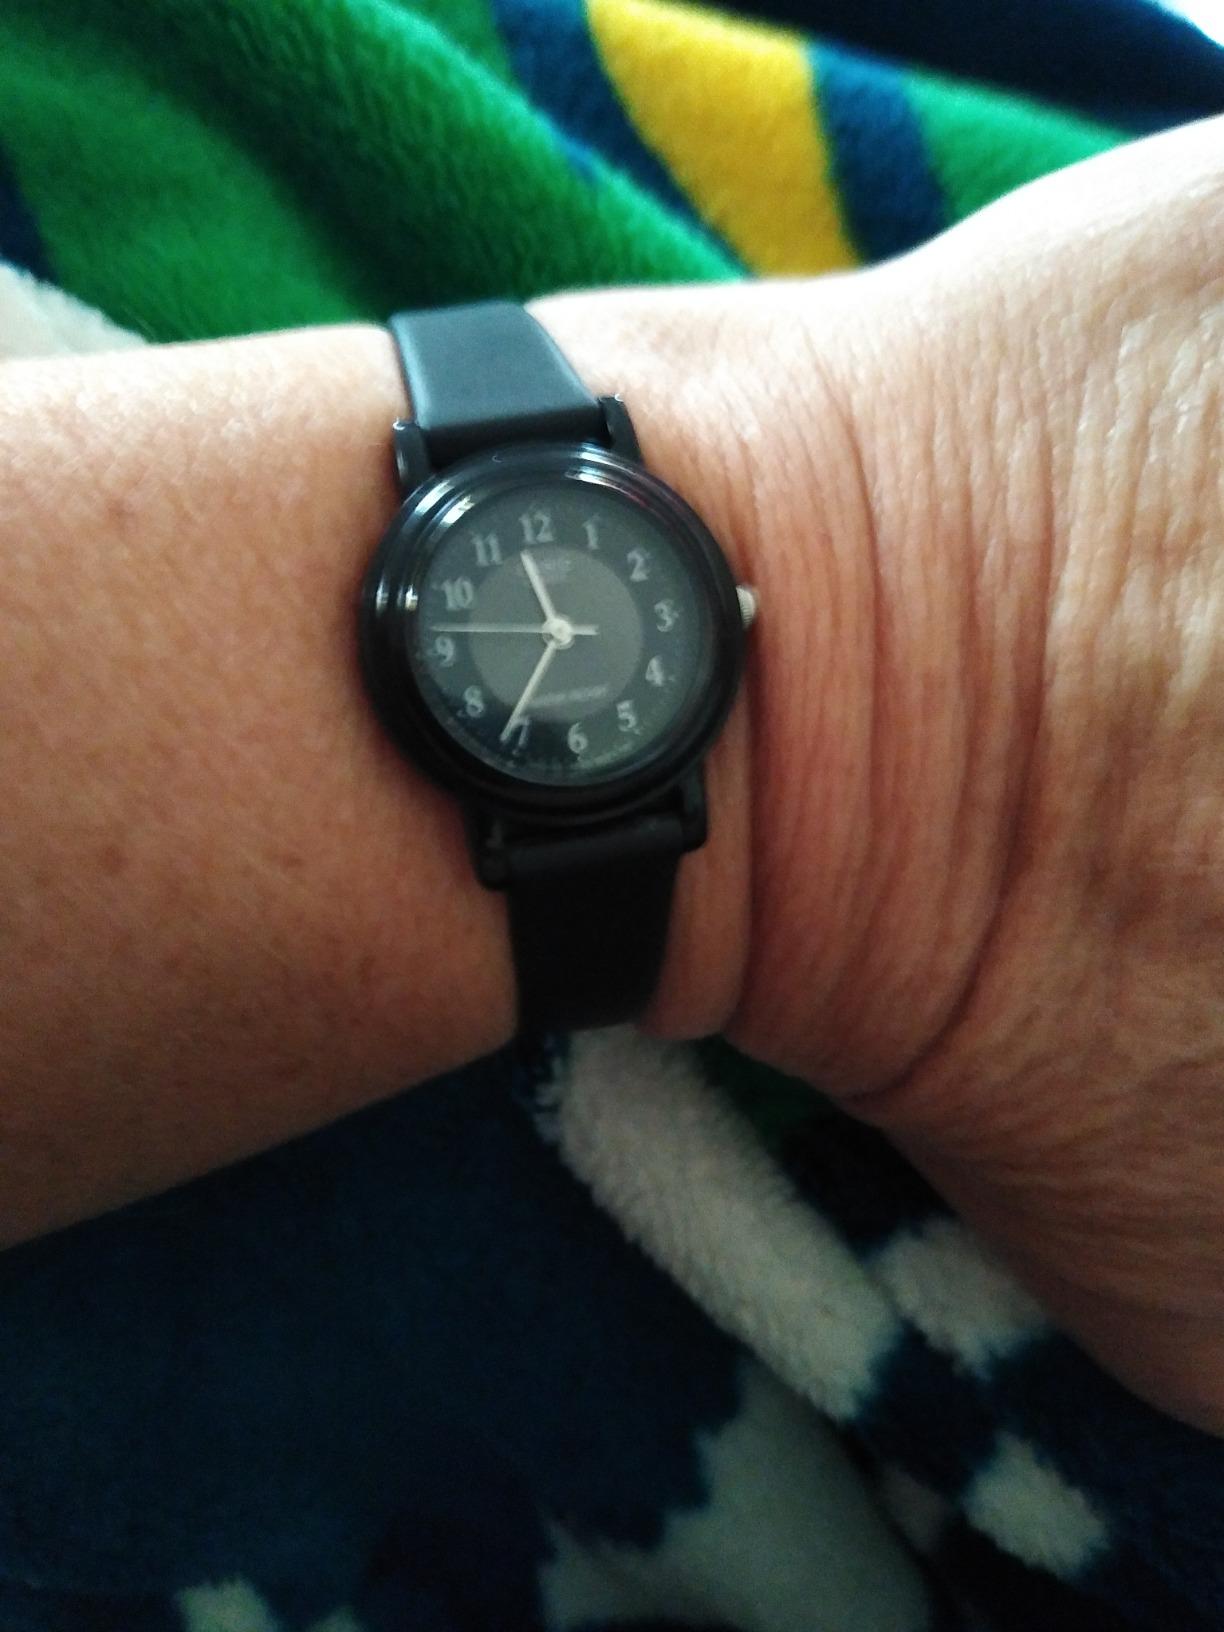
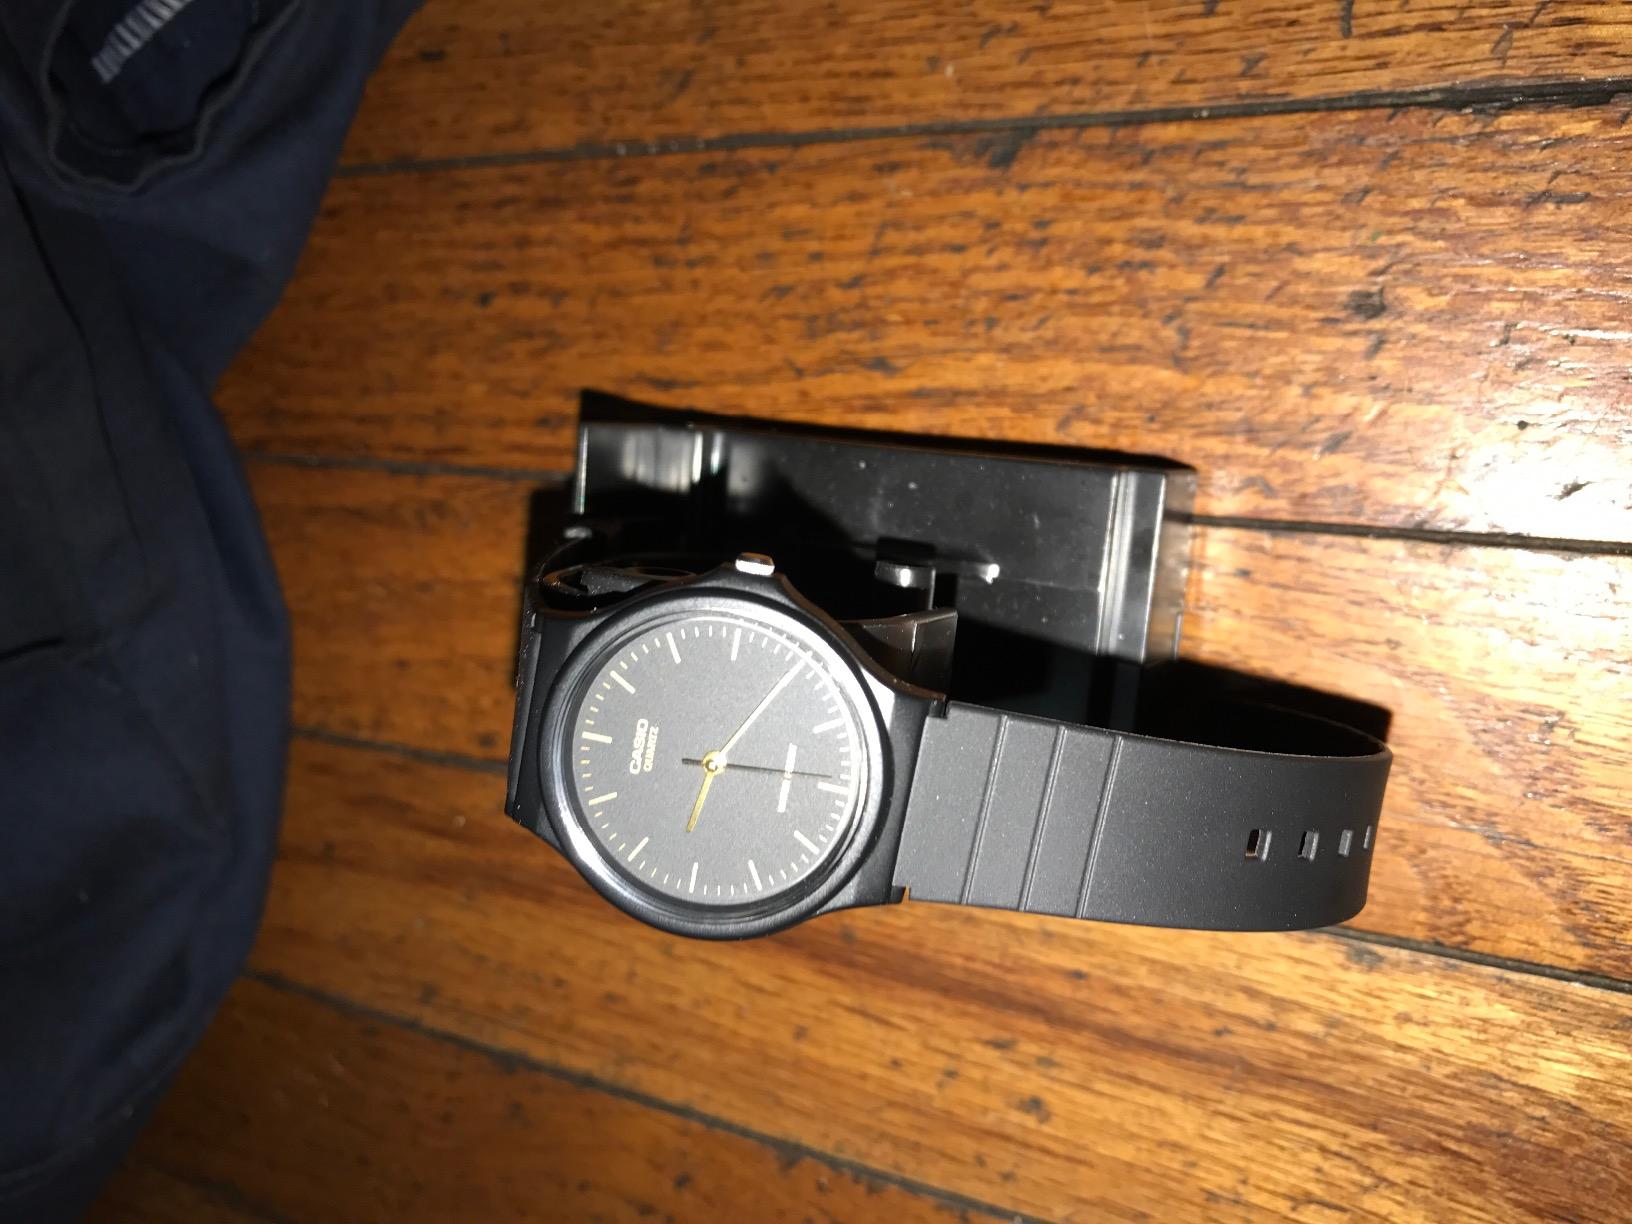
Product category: accessories_watch
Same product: no